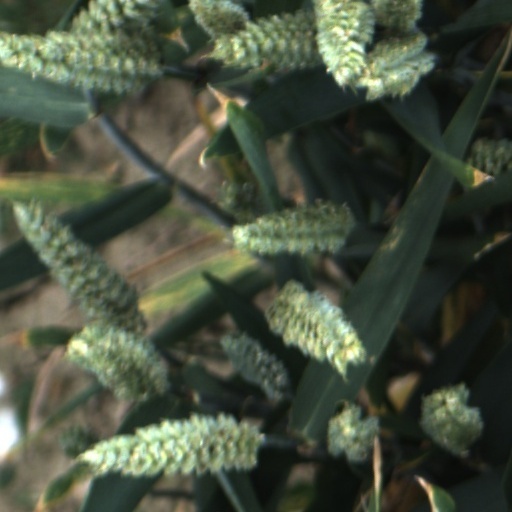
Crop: wheat